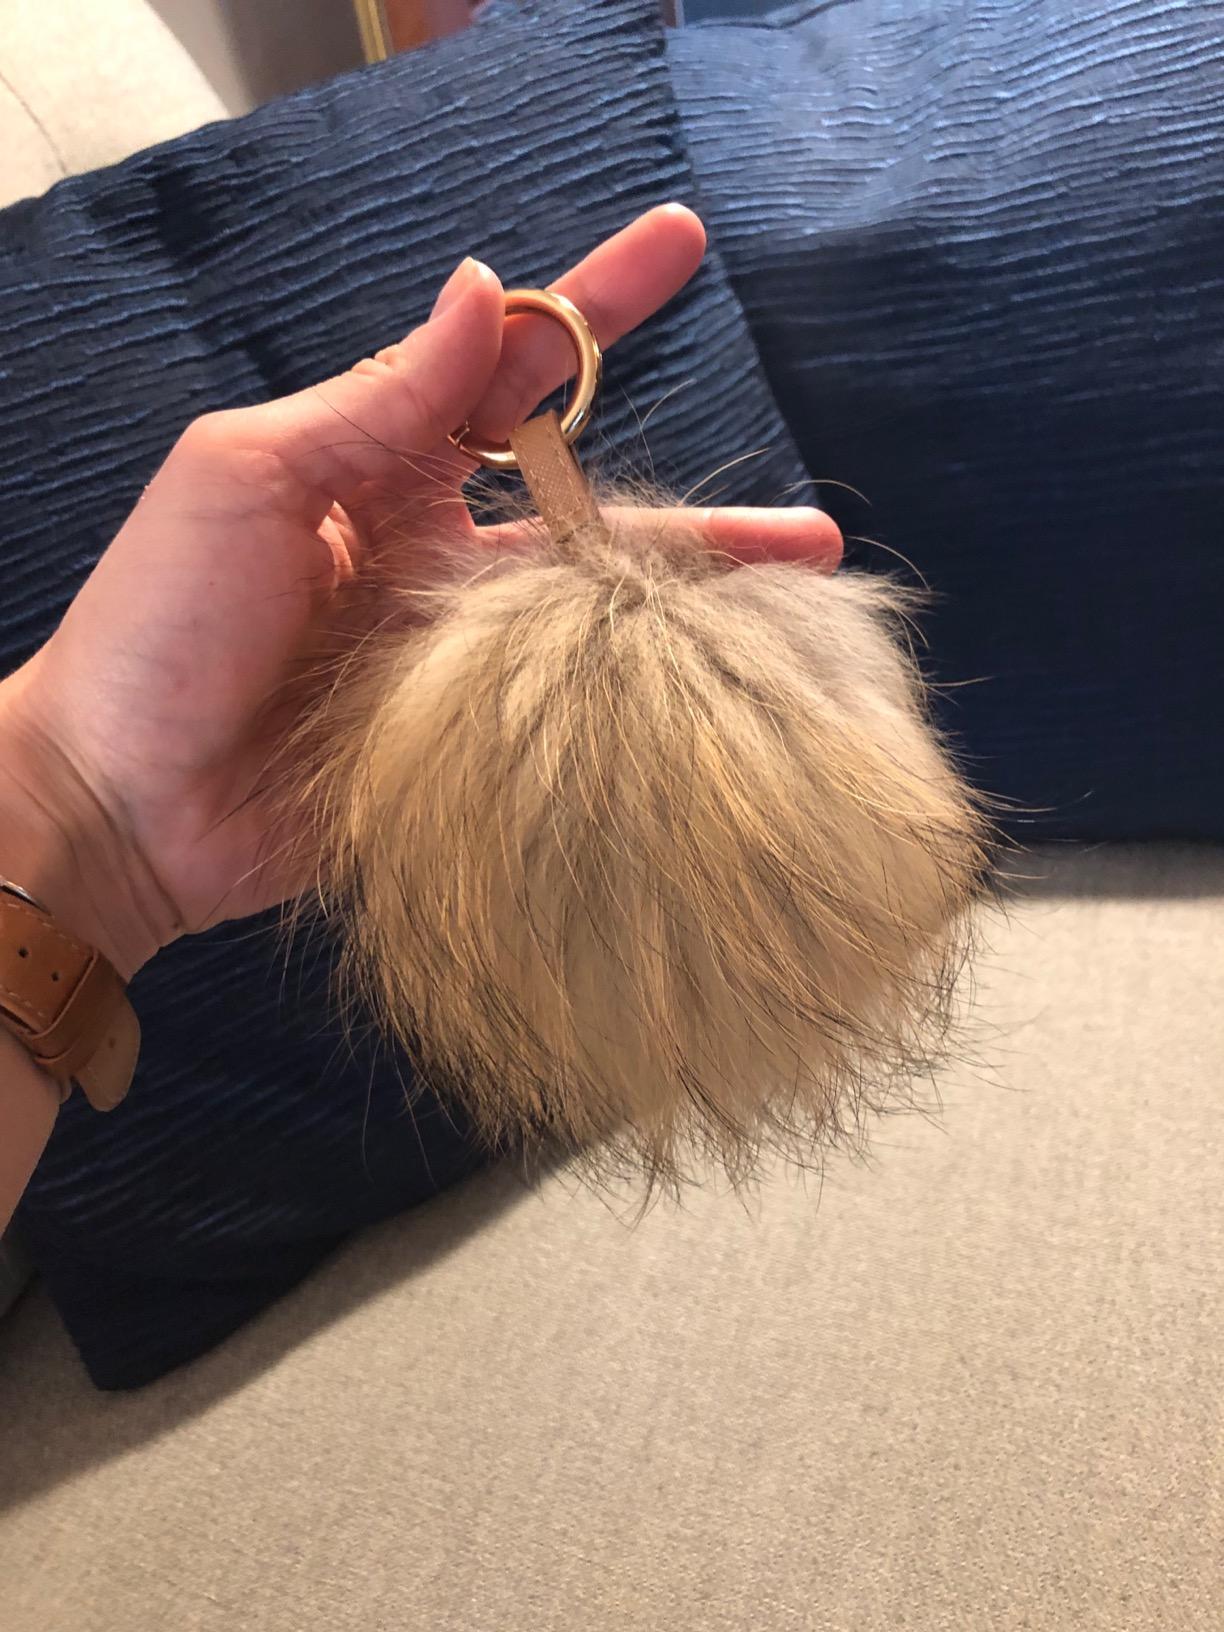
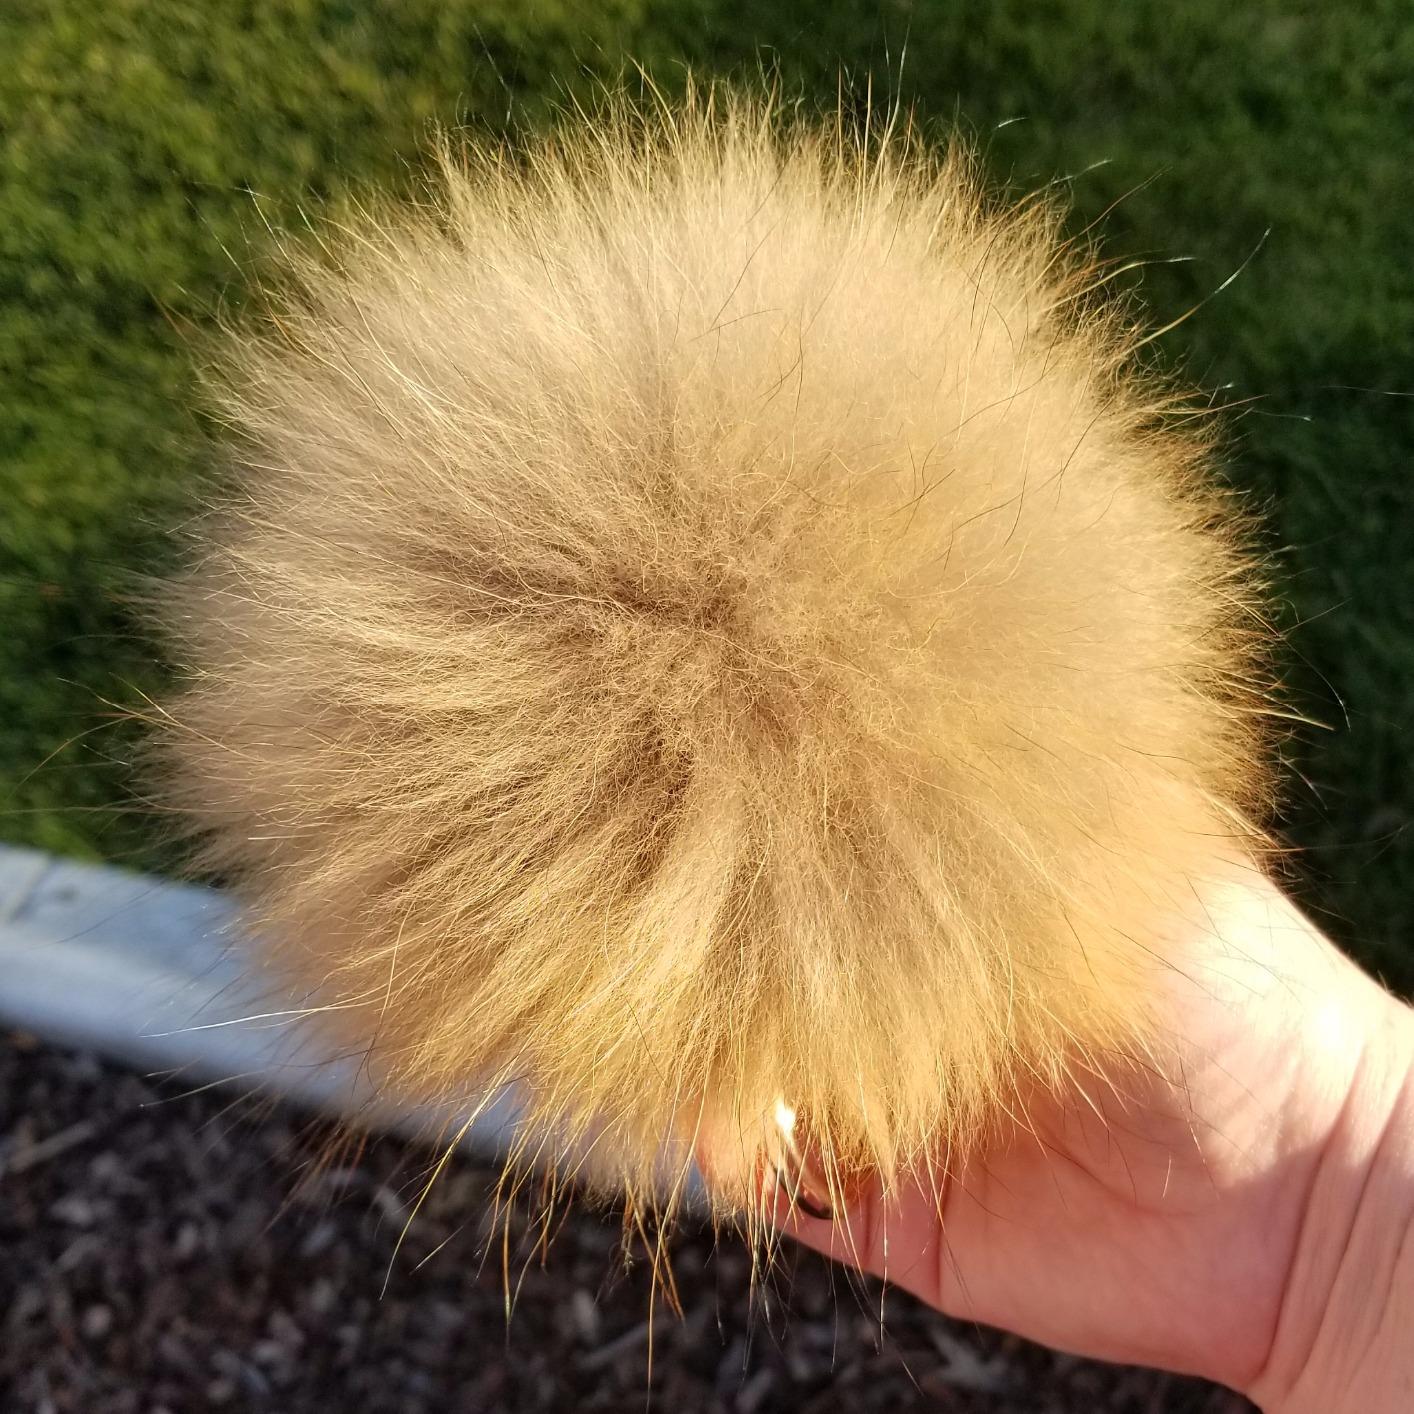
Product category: accessories_keychain
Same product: yes